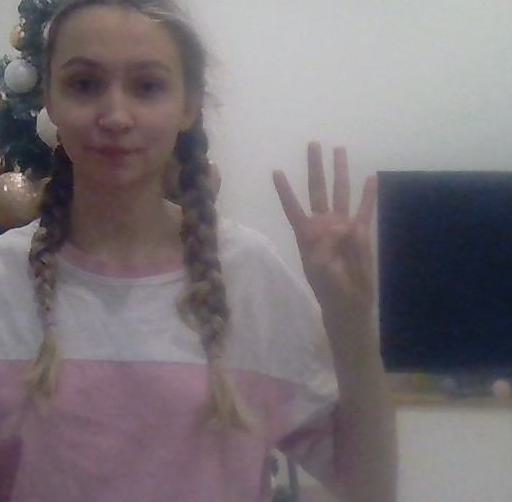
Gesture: four